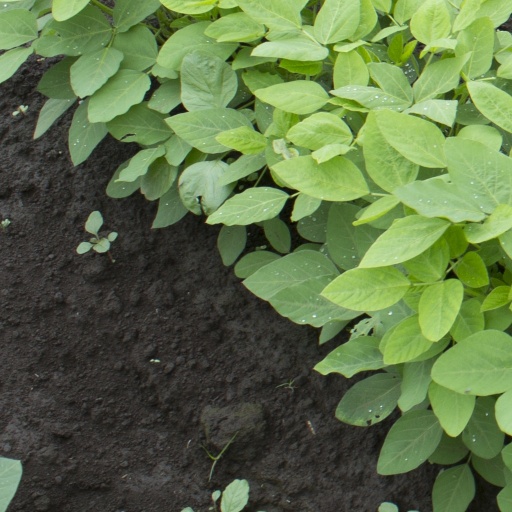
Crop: soybean